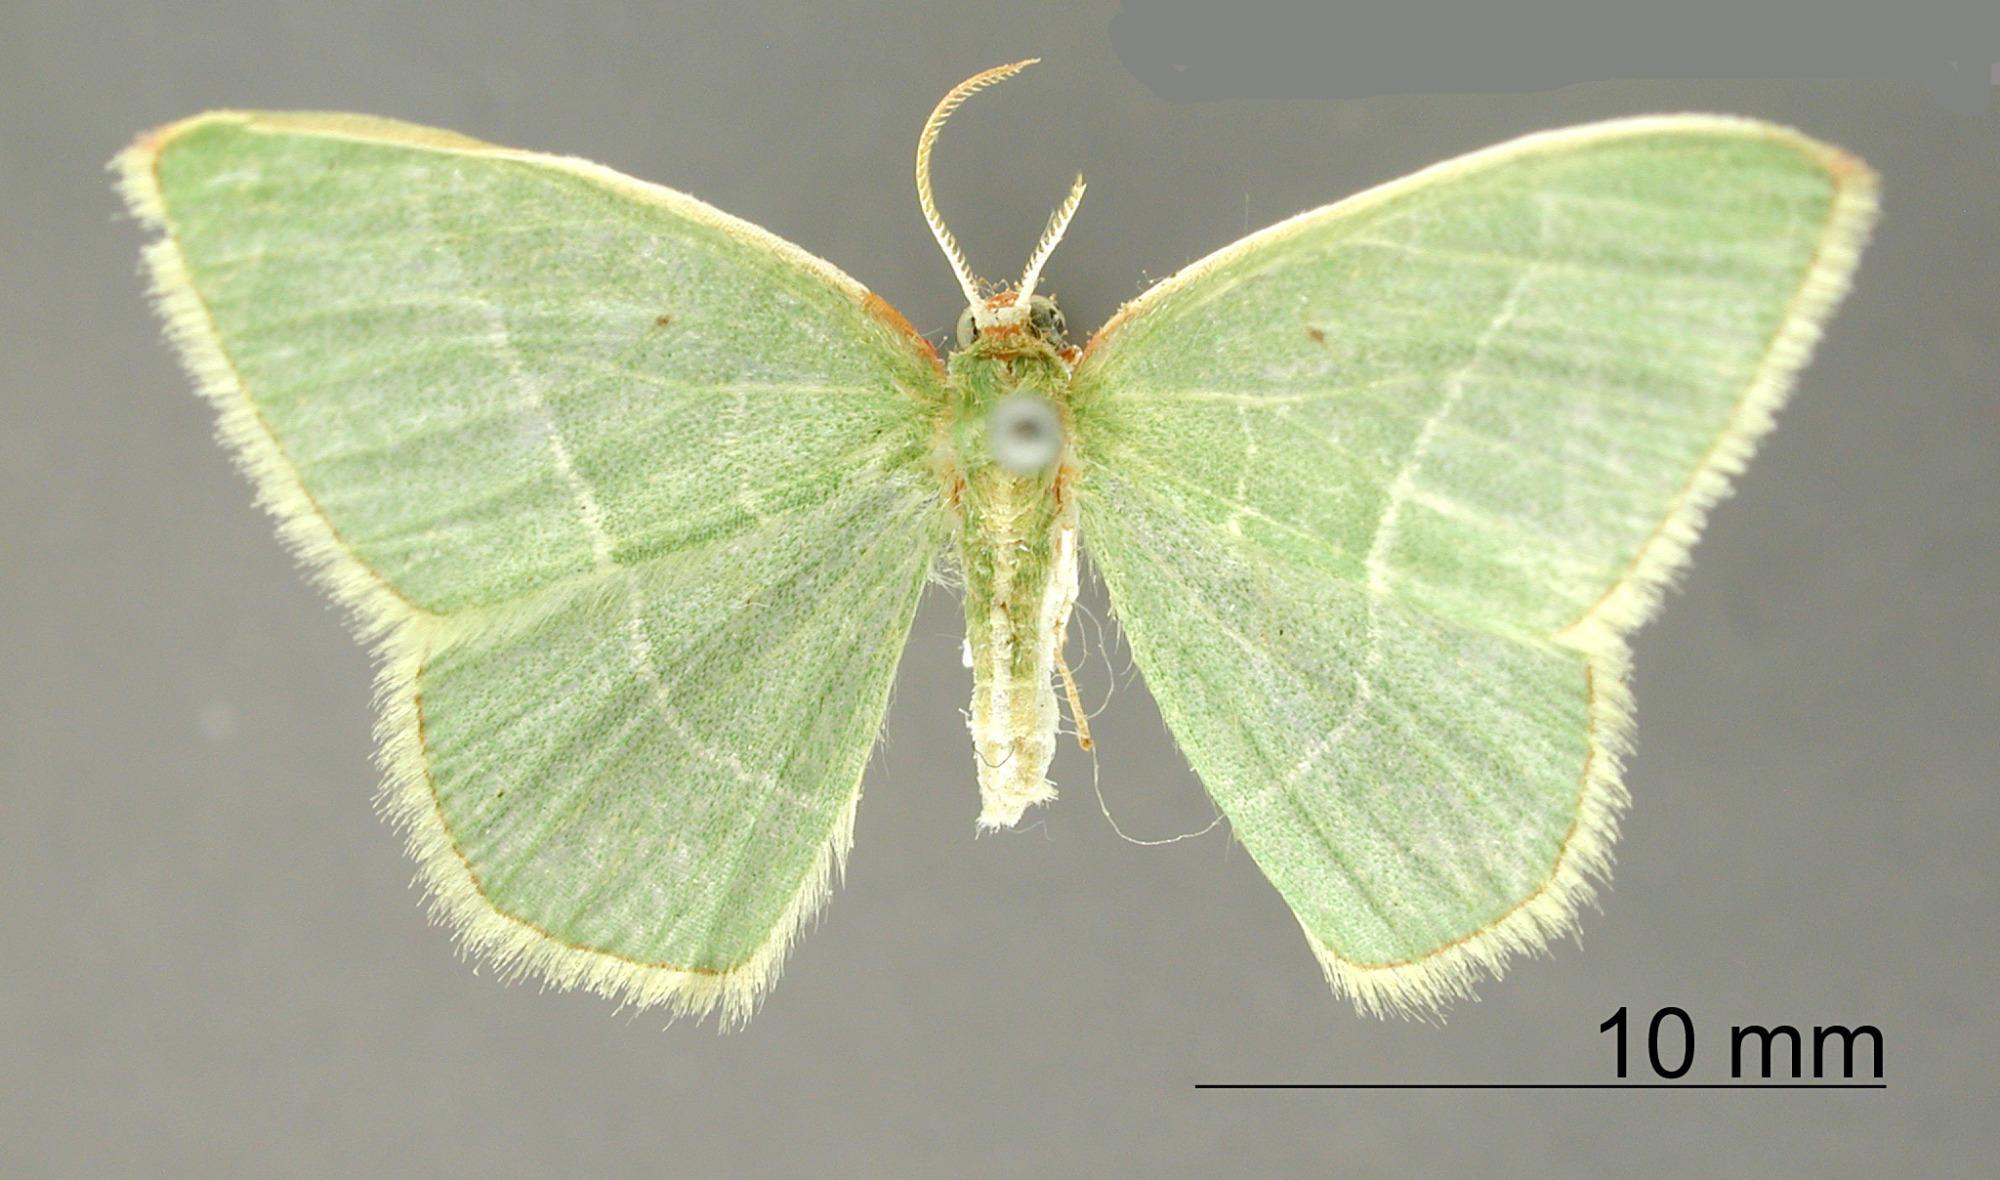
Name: Racheospila dorsilinea
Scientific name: Racheospila dorsilinea Schaus, 1912
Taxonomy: Animalia, Arthropoda, Insecta, Lepidoptera, Geometridae, Geometrinae
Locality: Mount Poas, San Jose, Costa Rica